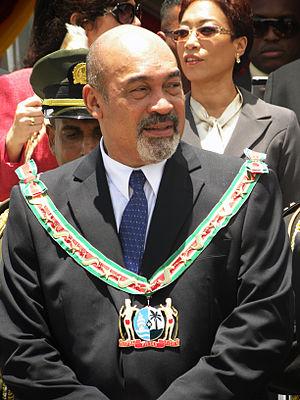
Les élections législatives surinamaises de 2020 ont lieu le 25 mai 2020 afin de renouveler les 51 membres de l'Assemblée nationale du Suriname. Des élections municipales sont organisées simultanément.
L’élection présidentielle surinamaise de 2020 a lieu le 13 juillet 2020 afin d'élire au scrutin indirect le président de la République du Suriname. Ce scrutin suit de quelques mois les élections législatives de mai qui ont produit une alternance, le Parti national démocratique du président Bouterse essuyant un fort recul au profit de plusieurs partis d'opposition dont le Parti progressiste de la réforme, arrivé en tête. Le dirigeant de ce dernier Chan Santokhi, jugé favori, accède à la présidence par acclamation, en l'absence d'autres candidatures.
Desiré Delano Bouterse, dit Desi Bouterse, né le 13 octobre 1945 à Domburg, est un homme d'État surinamais, président de la République du 12 août 2010 au 16 juillet 2020.